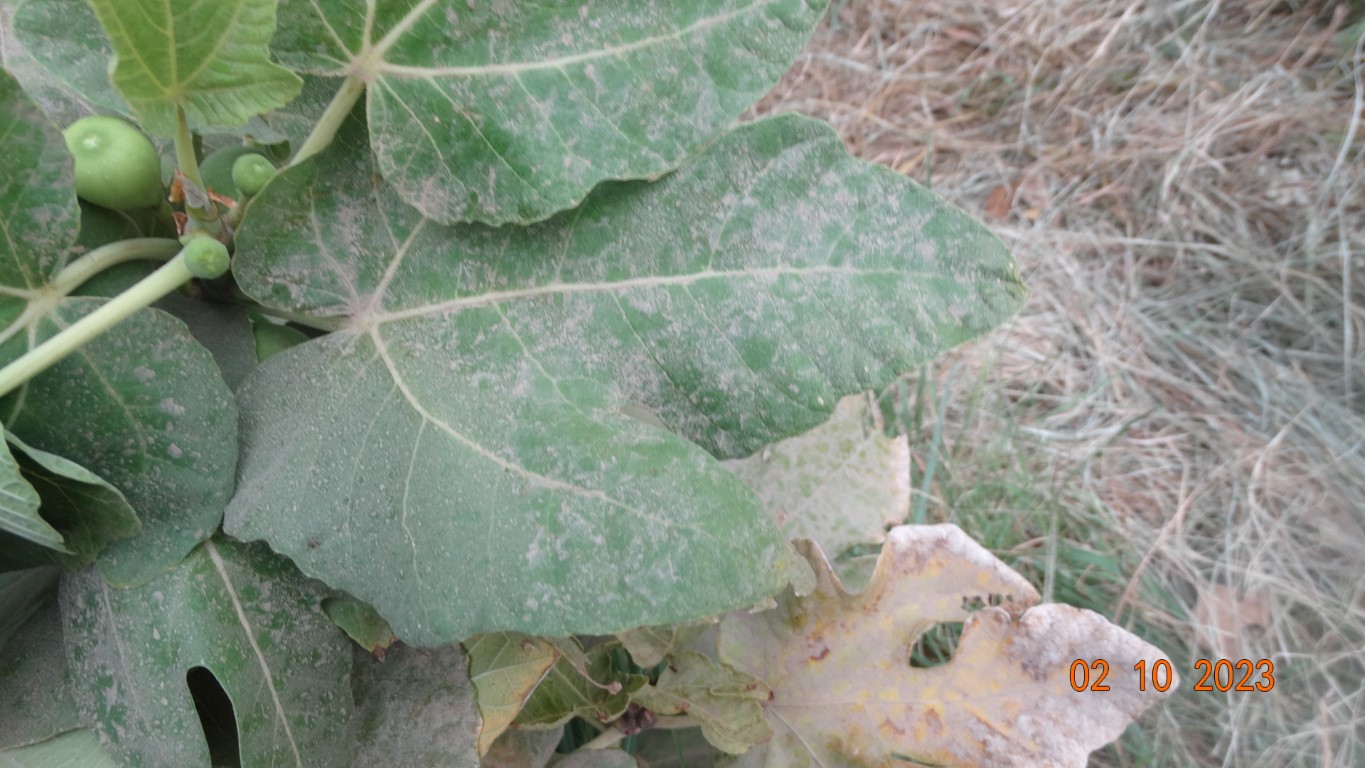
Label: healthy